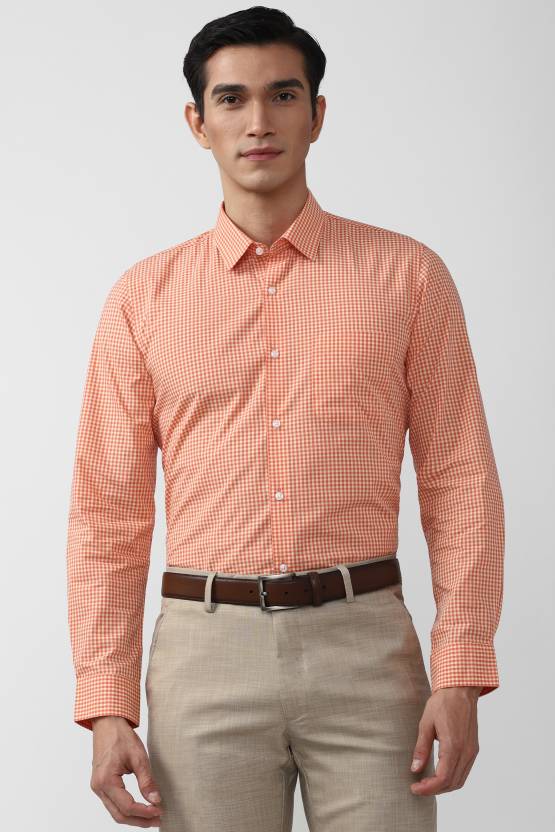
Product: Men Slim Fit Checkered Spread Collar Formal Shirt
Price: ₹959
Colors: Red
Pattern: Checkered